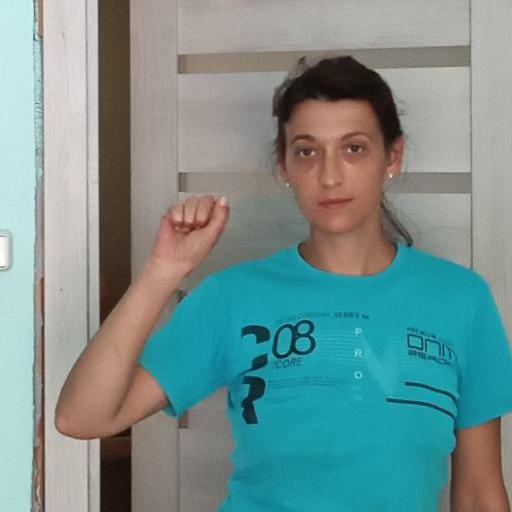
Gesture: fist